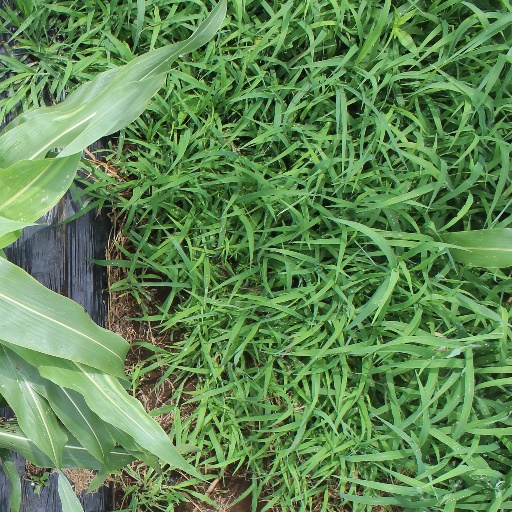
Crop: sorghum